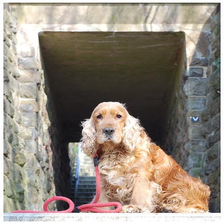
Species: dog
Breed: english cocker spaniel